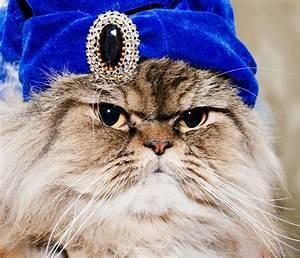
cat